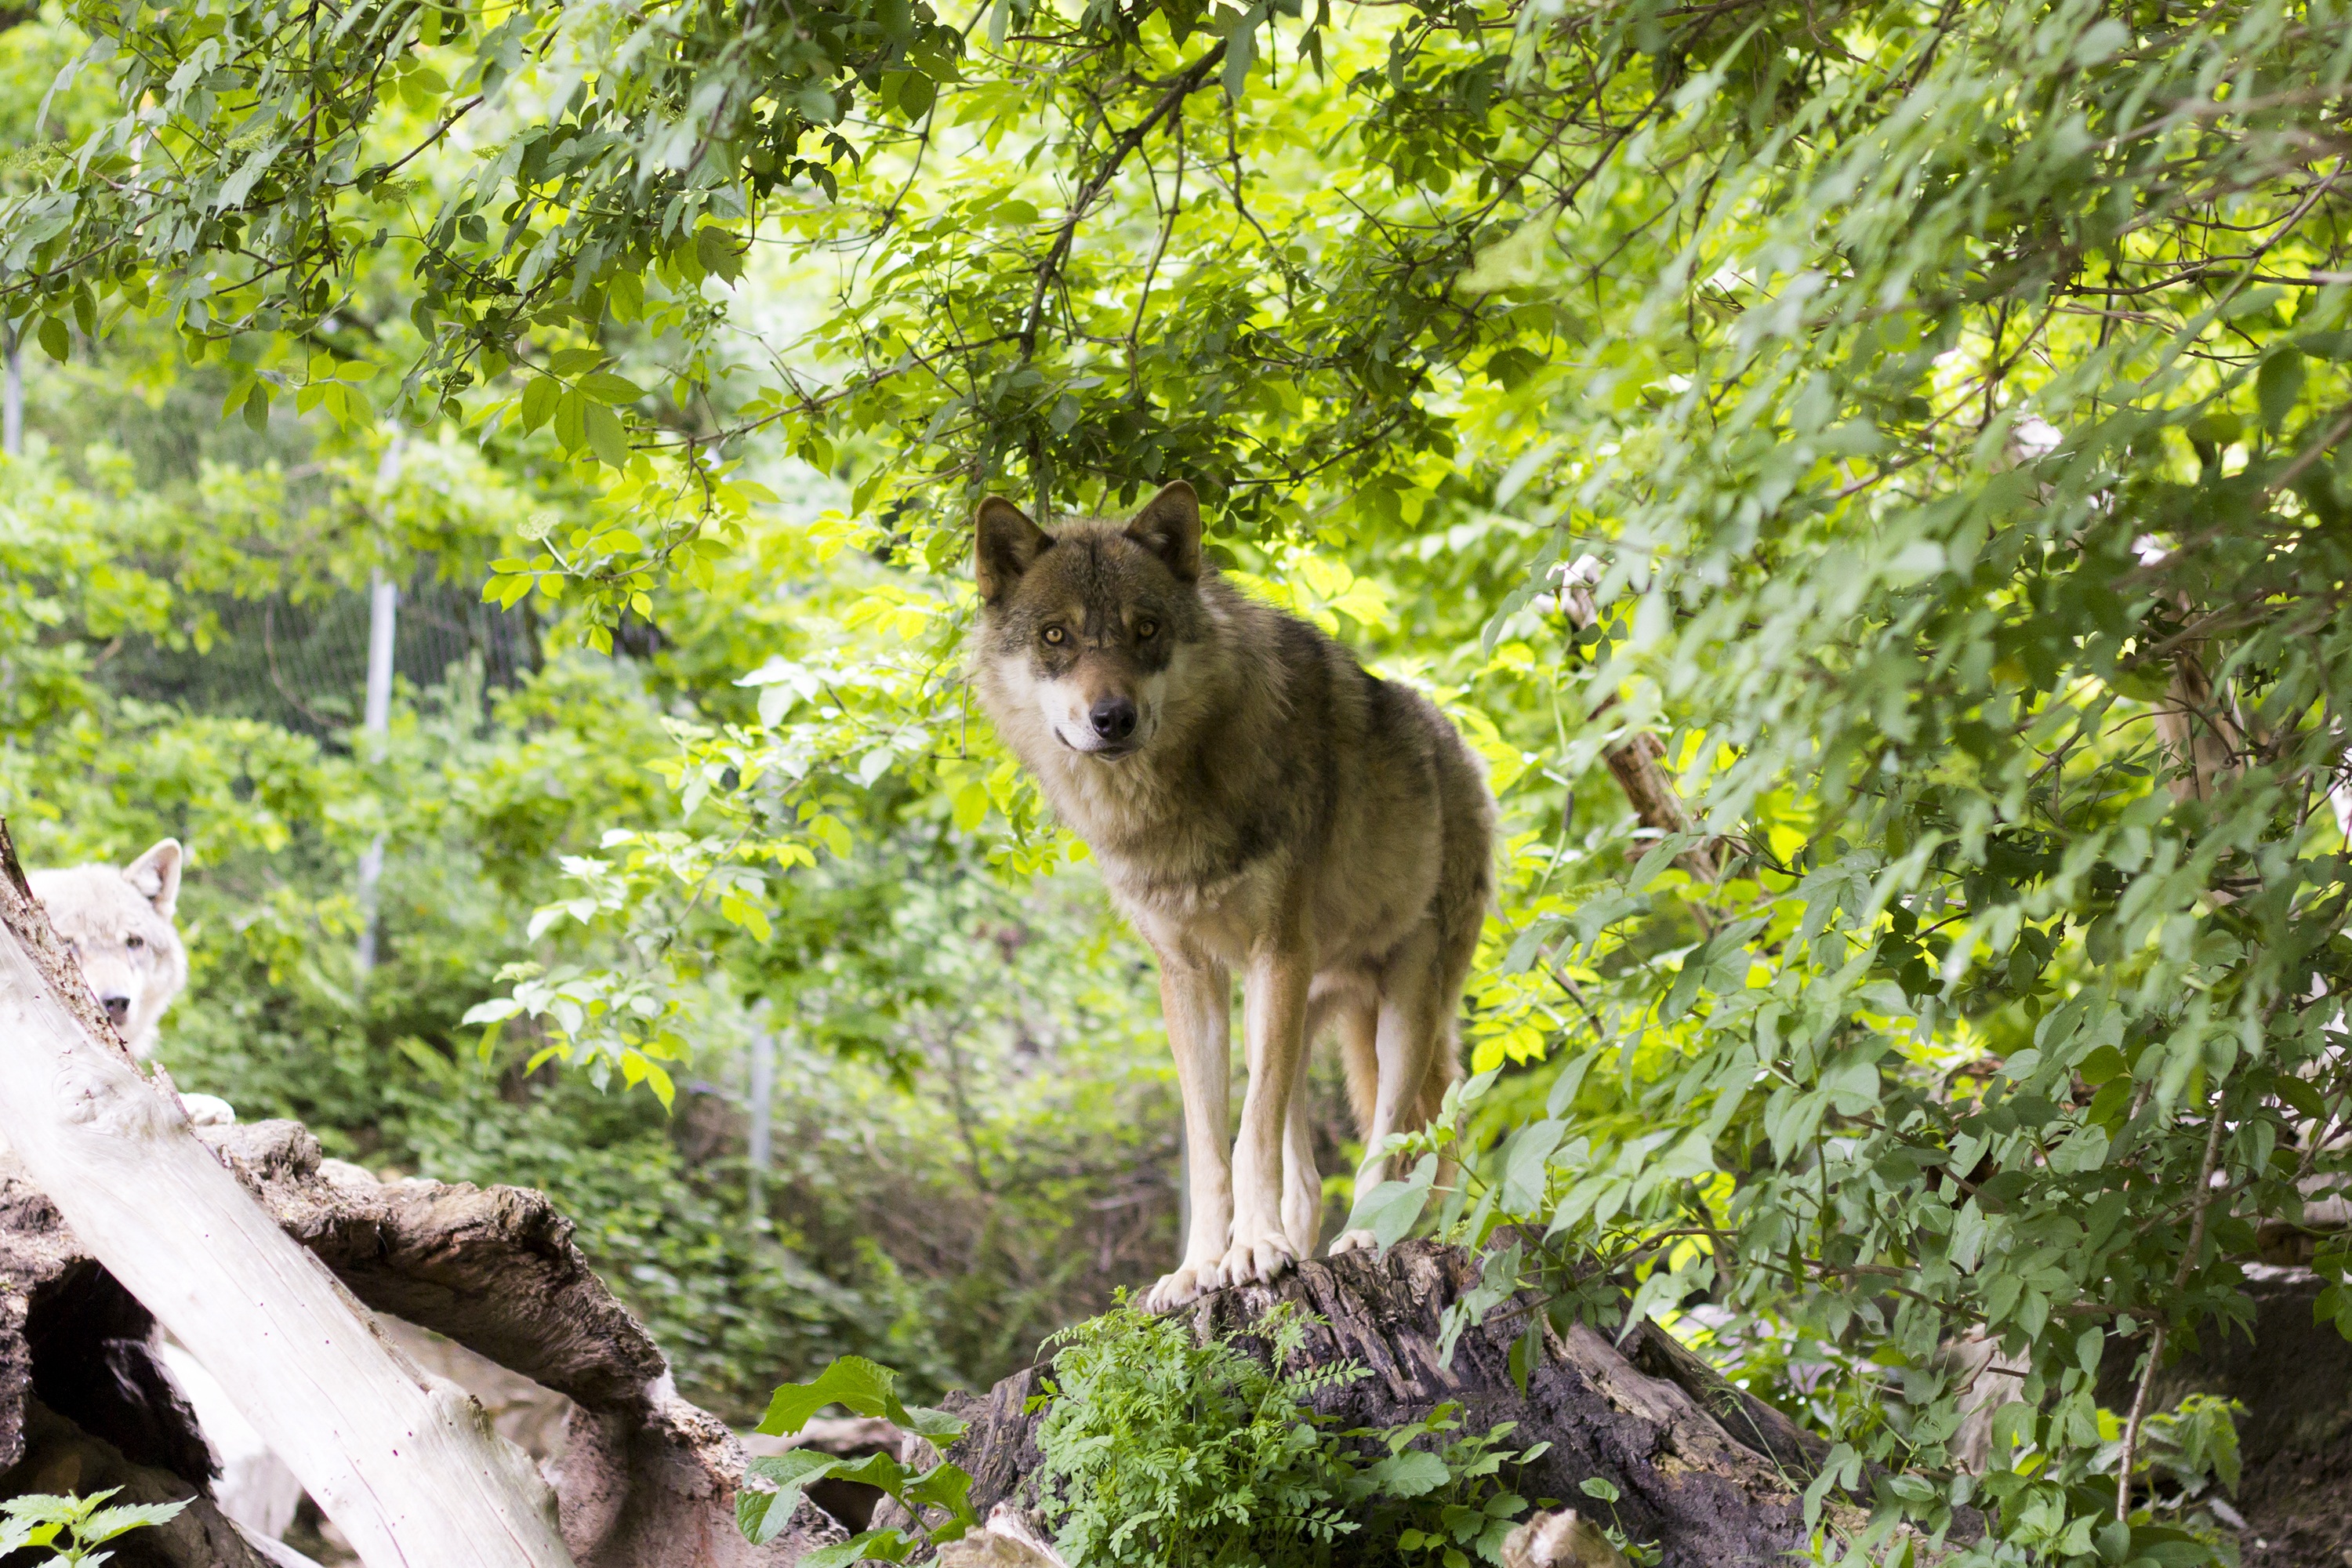
tree, light, sun, view, summer, wildlife, zoo, fur, mammal, wolf, predator, fauna, leaves, grey, marsupial, pack, european wolf, canis lupus, two wolves, dog like mammal, wolfdog